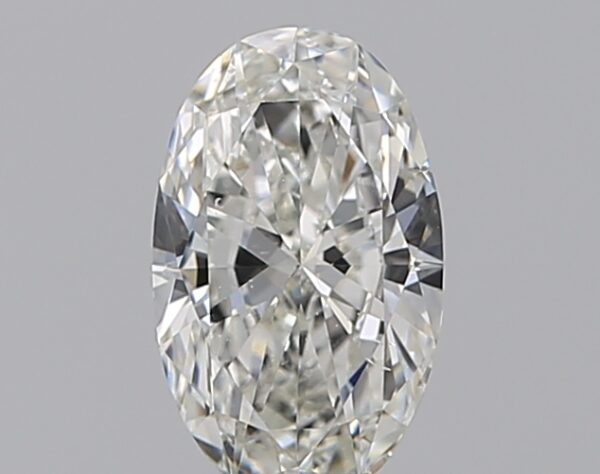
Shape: oval
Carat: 0.51
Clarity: SI1
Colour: H
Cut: EX
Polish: EX
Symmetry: VG
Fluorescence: N
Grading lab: GIA
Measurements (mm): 6.98 x 4.26 x 2.53